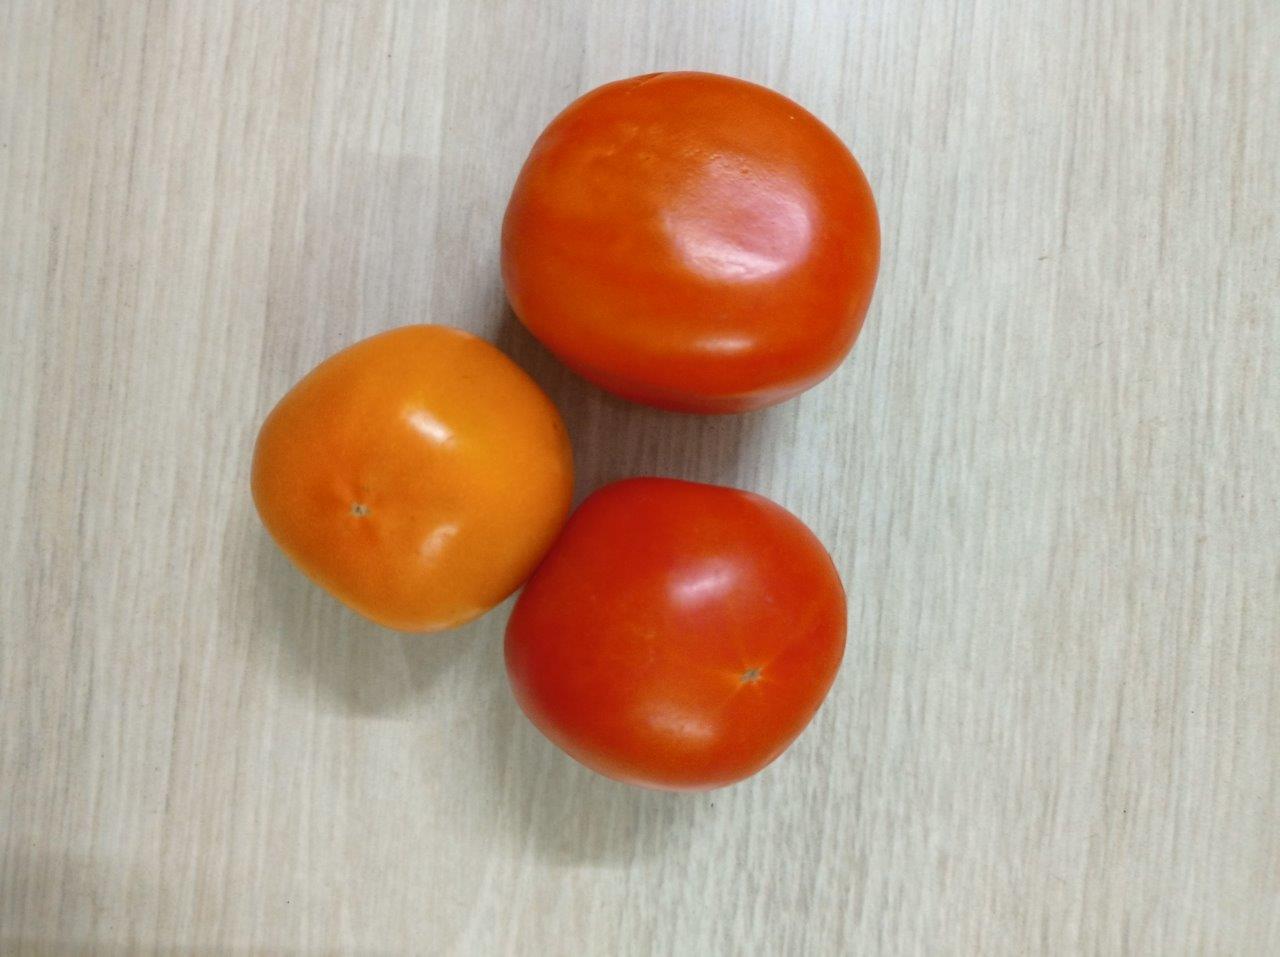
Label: Fresh